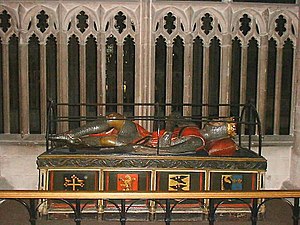
Robert 2. af Normandiet
Robert Curthoses gravmæle i domkirken i Gloucester
Robert 2. eller Robert Curthose var hertug af Normandiet fra 1087 til 1106. Han var den ældste søn af Vilhelm Erobreren og Matilda af Flandern.